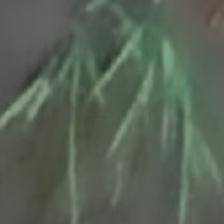
Label: clustered